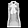
Label: T - shirt / top